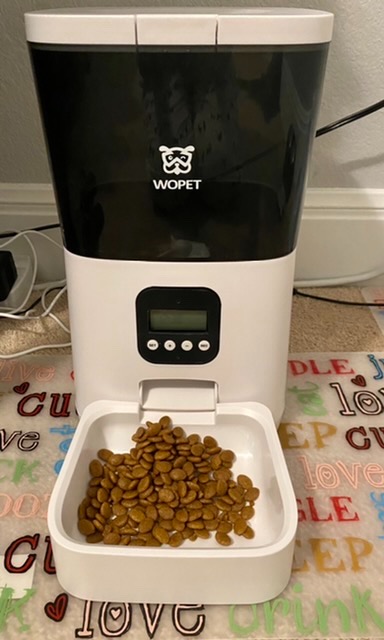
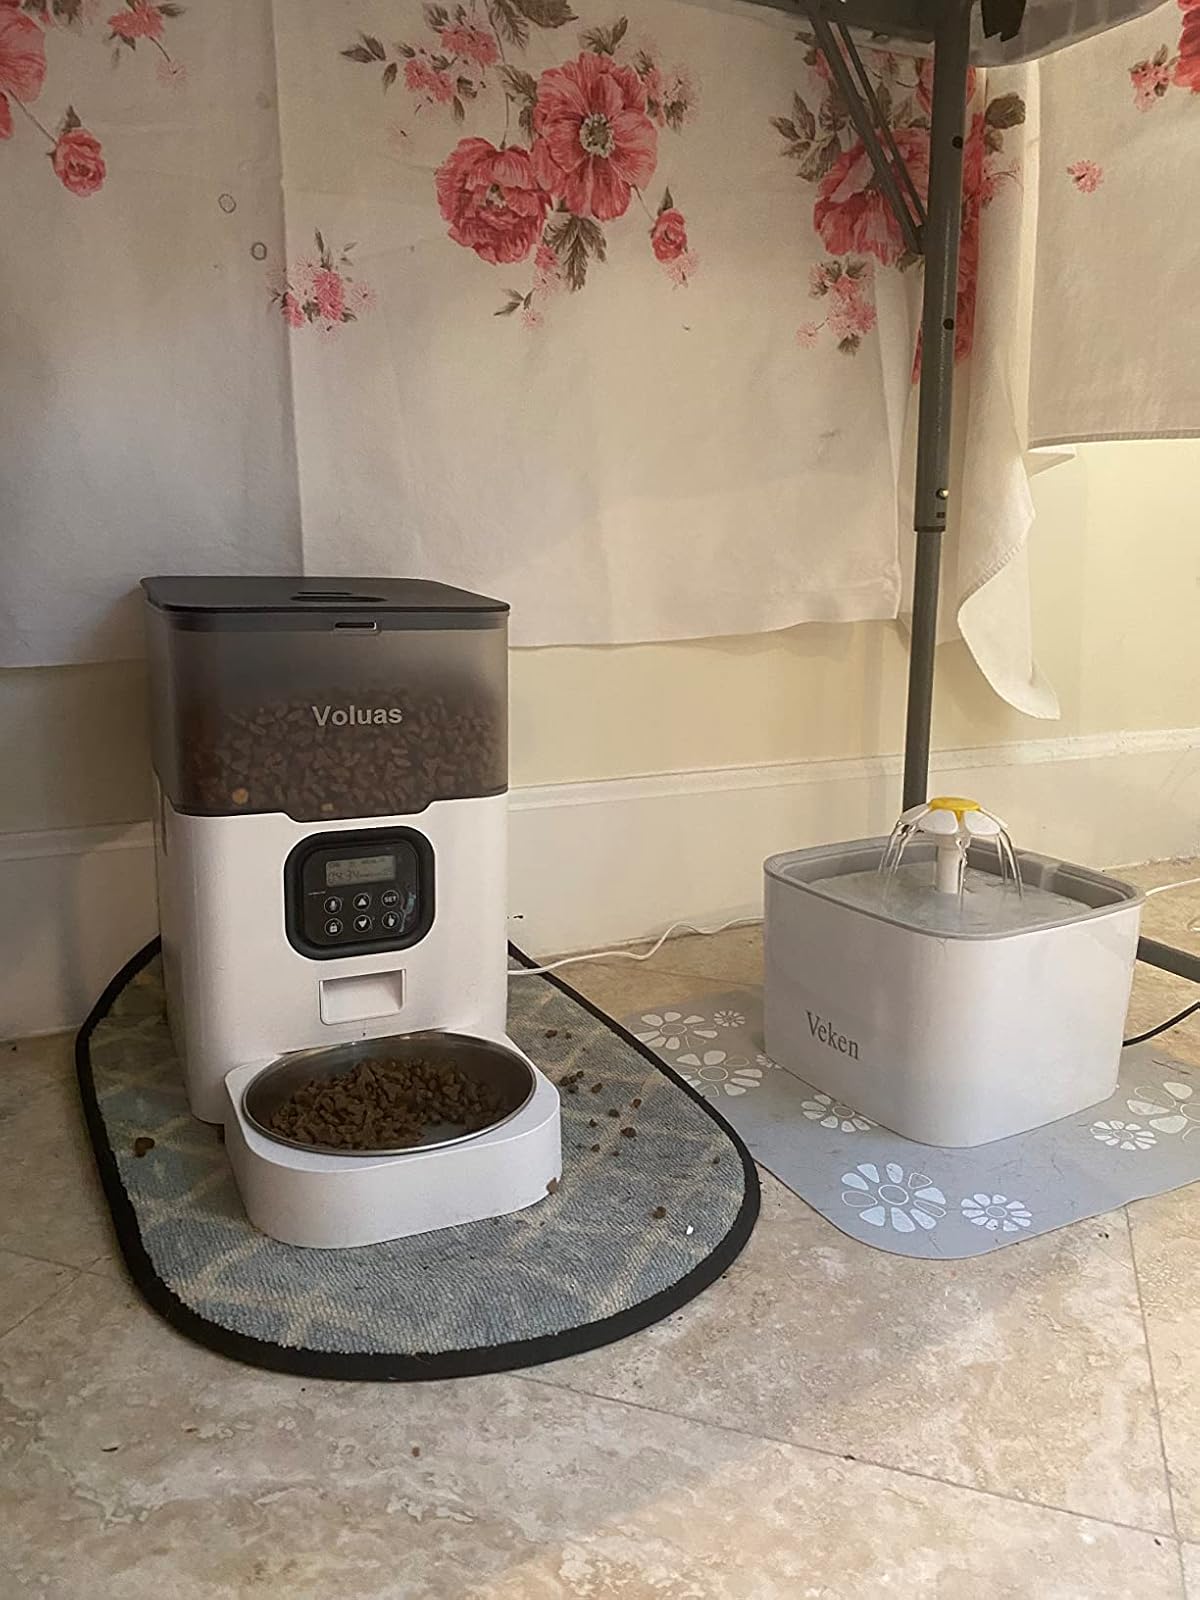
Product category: items_feeder
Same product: no